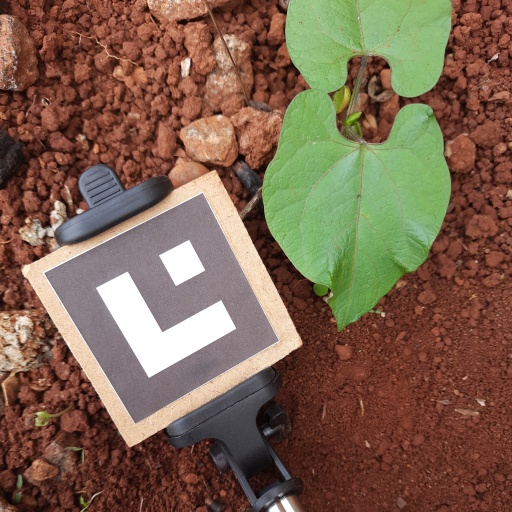
Observations: wavy surface, no eating holes, under cloudy sky